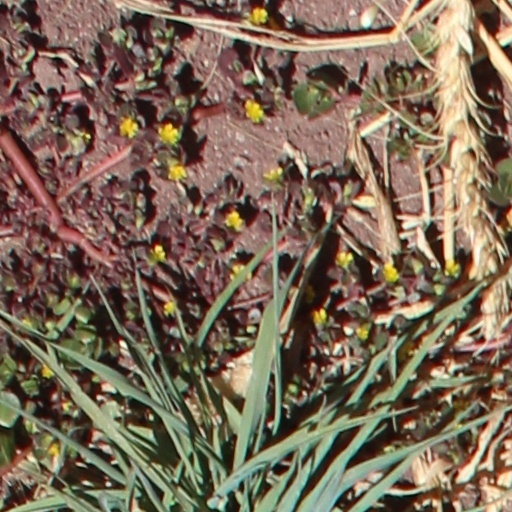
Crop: wheat